Rail transport

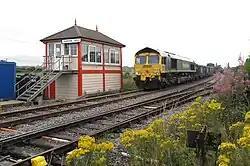
Bardon Hill box in England (seen here in 2009) is a Midland Railway box dating from 1899, although the original mechanical lever frame has been replaced by electrical switches.

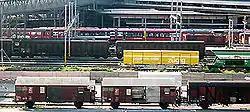
Goods station in Lucerne, Switzerland

Rapid transit or mass rapid transit (MRT) or heavy rail, commonly referred to as metro, is a type of high-capacity public transport that is generally built in urban areas. A grade separated rapid transit line below ground surface through a tunnel can be regionally called a subway, tube, metro or underground. They are sometimes grade-separated on elevated railways, in which case some are referred to as el trains – short for "elevated" – or skytrains. Rapid transit systems are usually electric railways, that unlike buses or trams operate on an exclusive right-of-way, which cannot be accessed by pedestrians or other vehicles.